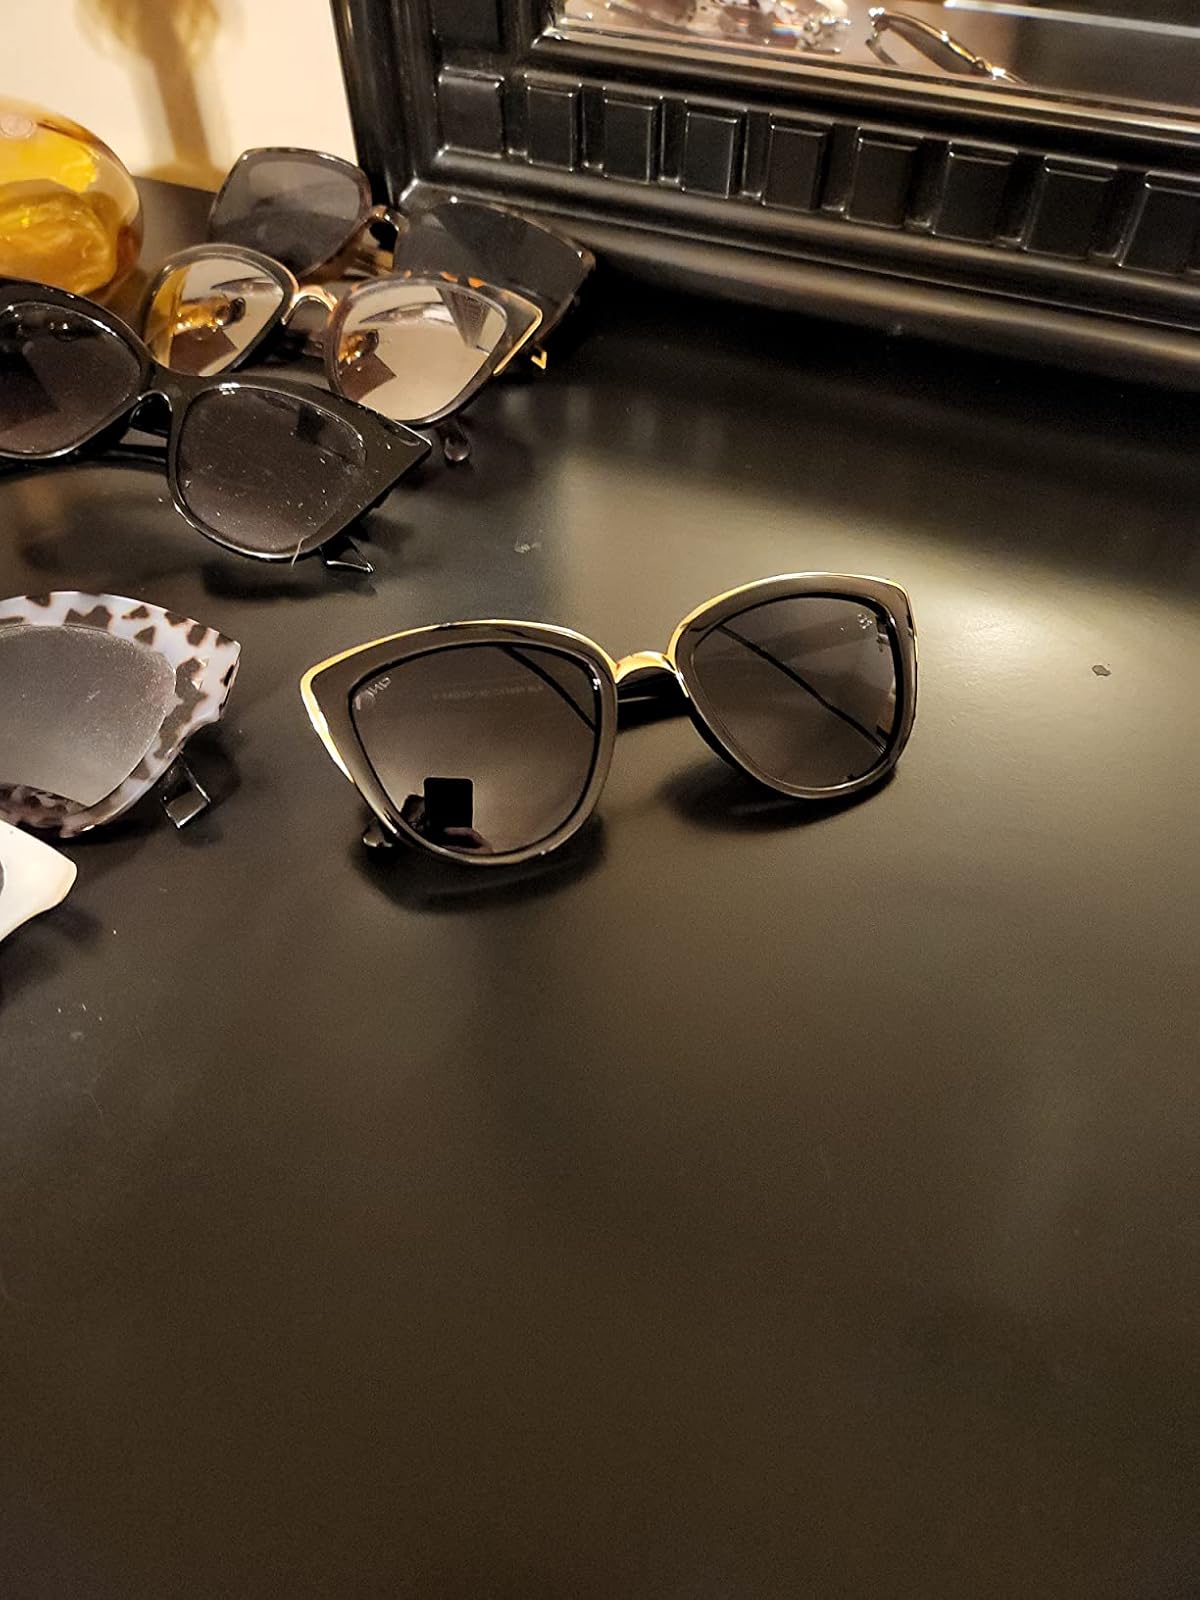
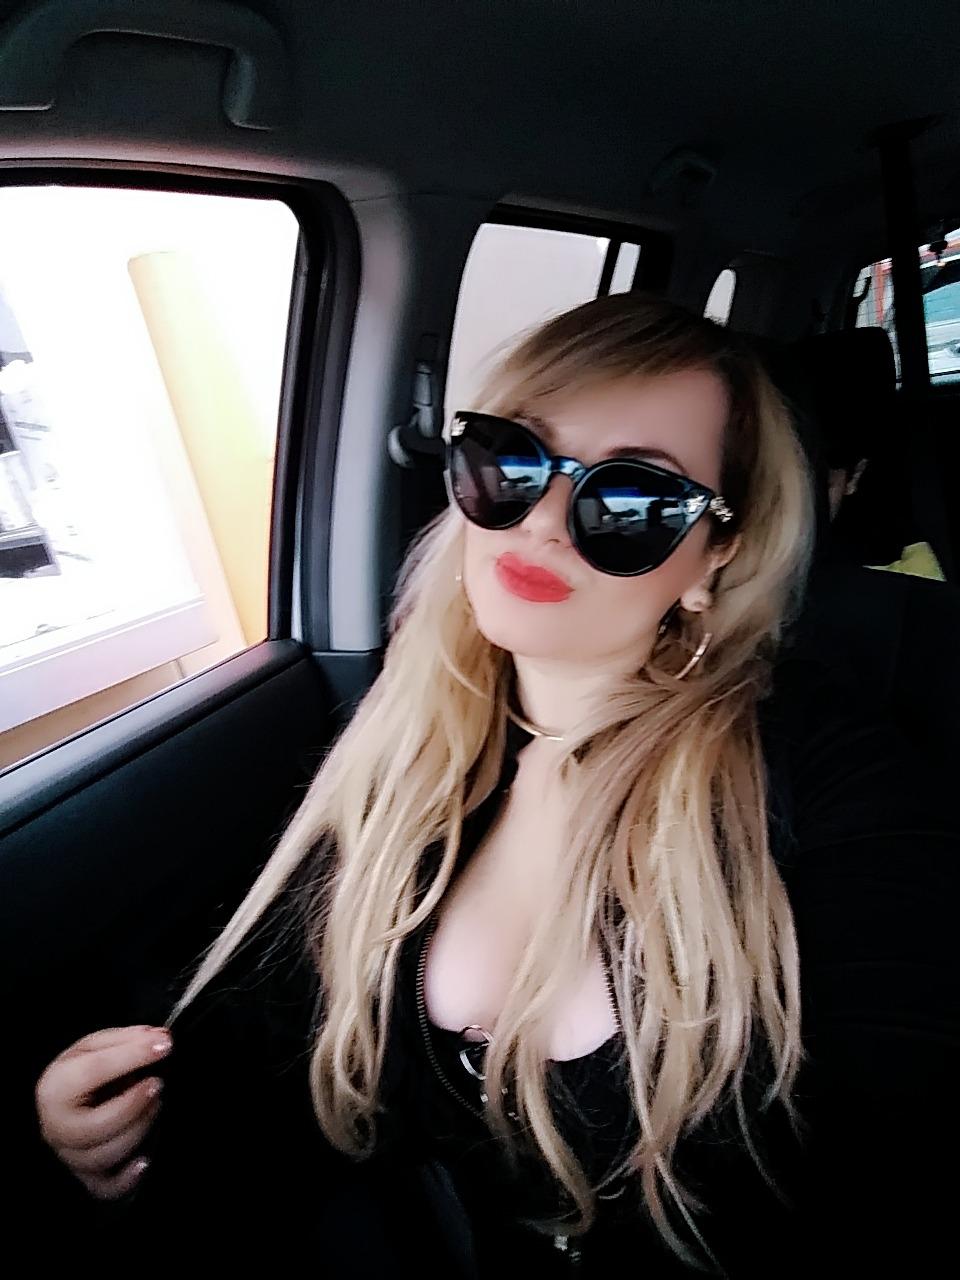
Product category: accessories_sunglasses
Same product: no